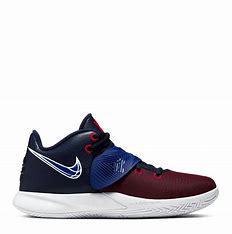
Brand: Nike
Model: Kyrie Flytrap 3